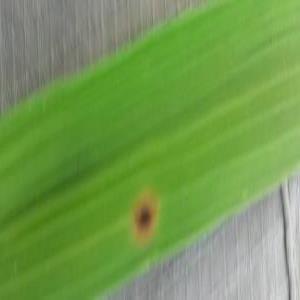
Disease: Brownspot